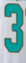
Number: 3